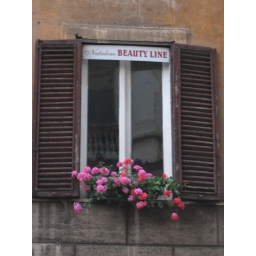
cute window in rome